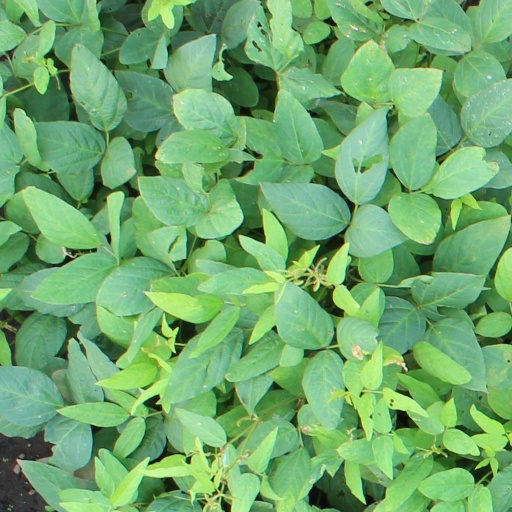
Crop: soybean